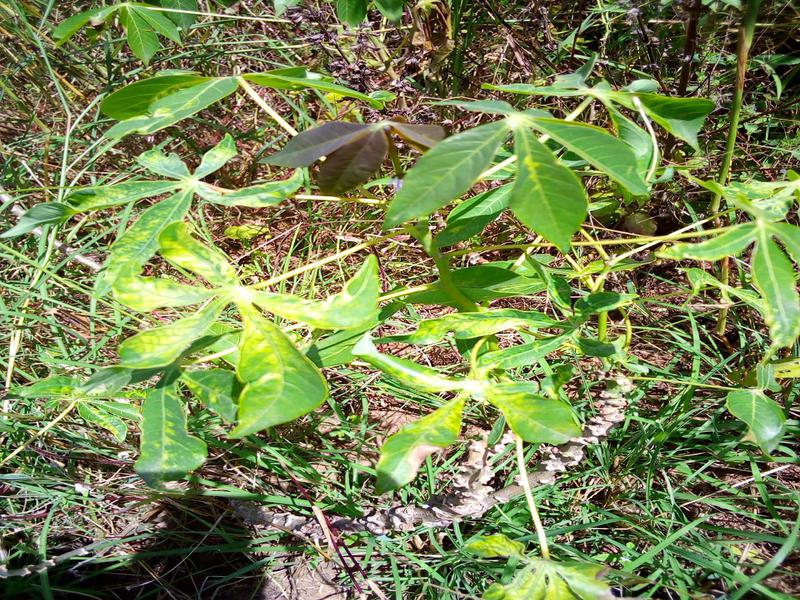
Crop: cassava
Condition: mosaic_disease